José Paranhos, Viscount of Rio Branco

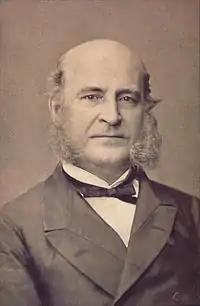
Portrait by Alberto Henschel, 1879

José Maria da Silva Paranhos, Viscount of Rio Branco (16 March 1819 – 1 November 1880), was a Brazilian politician, monarchist, diplomat, teacher and journalist. Rio Branco was born in Salvador, in what was then the Captaincy of Bahia, to a wealthy family, but most of the fortune was lost after his parents' deaths early in his childhood. In 1871, Rio Branco became the president of the Council of Ministers (Prime Minister) for the first time. He would become the Council's longest-serving president, and his cabinet the second longest, in Brazilian history. His government was marked by a time of economic prosperity and the enactment of several reforms. The most important of these initiatives was the Law of Free Birth, which granted freeborn status to children born to slave women. Rio Branco led the government that enacted this law, and its passage increased his popularity. His government was plagued by a long crisis with the Catholic Church that resulted from the expulsion of Freemasons from its lay brotherhoods. After more than four years heading the Cabinet, Rio Branco resigned in 1875. Following a long vacation in Europe, his health swiftly declined and he was diagnosed with oral cancer. Rio Branco died in 1880 and was widely mourned throughout the country. He is regarded by most historians as one of Brazil's greatest statesmen.